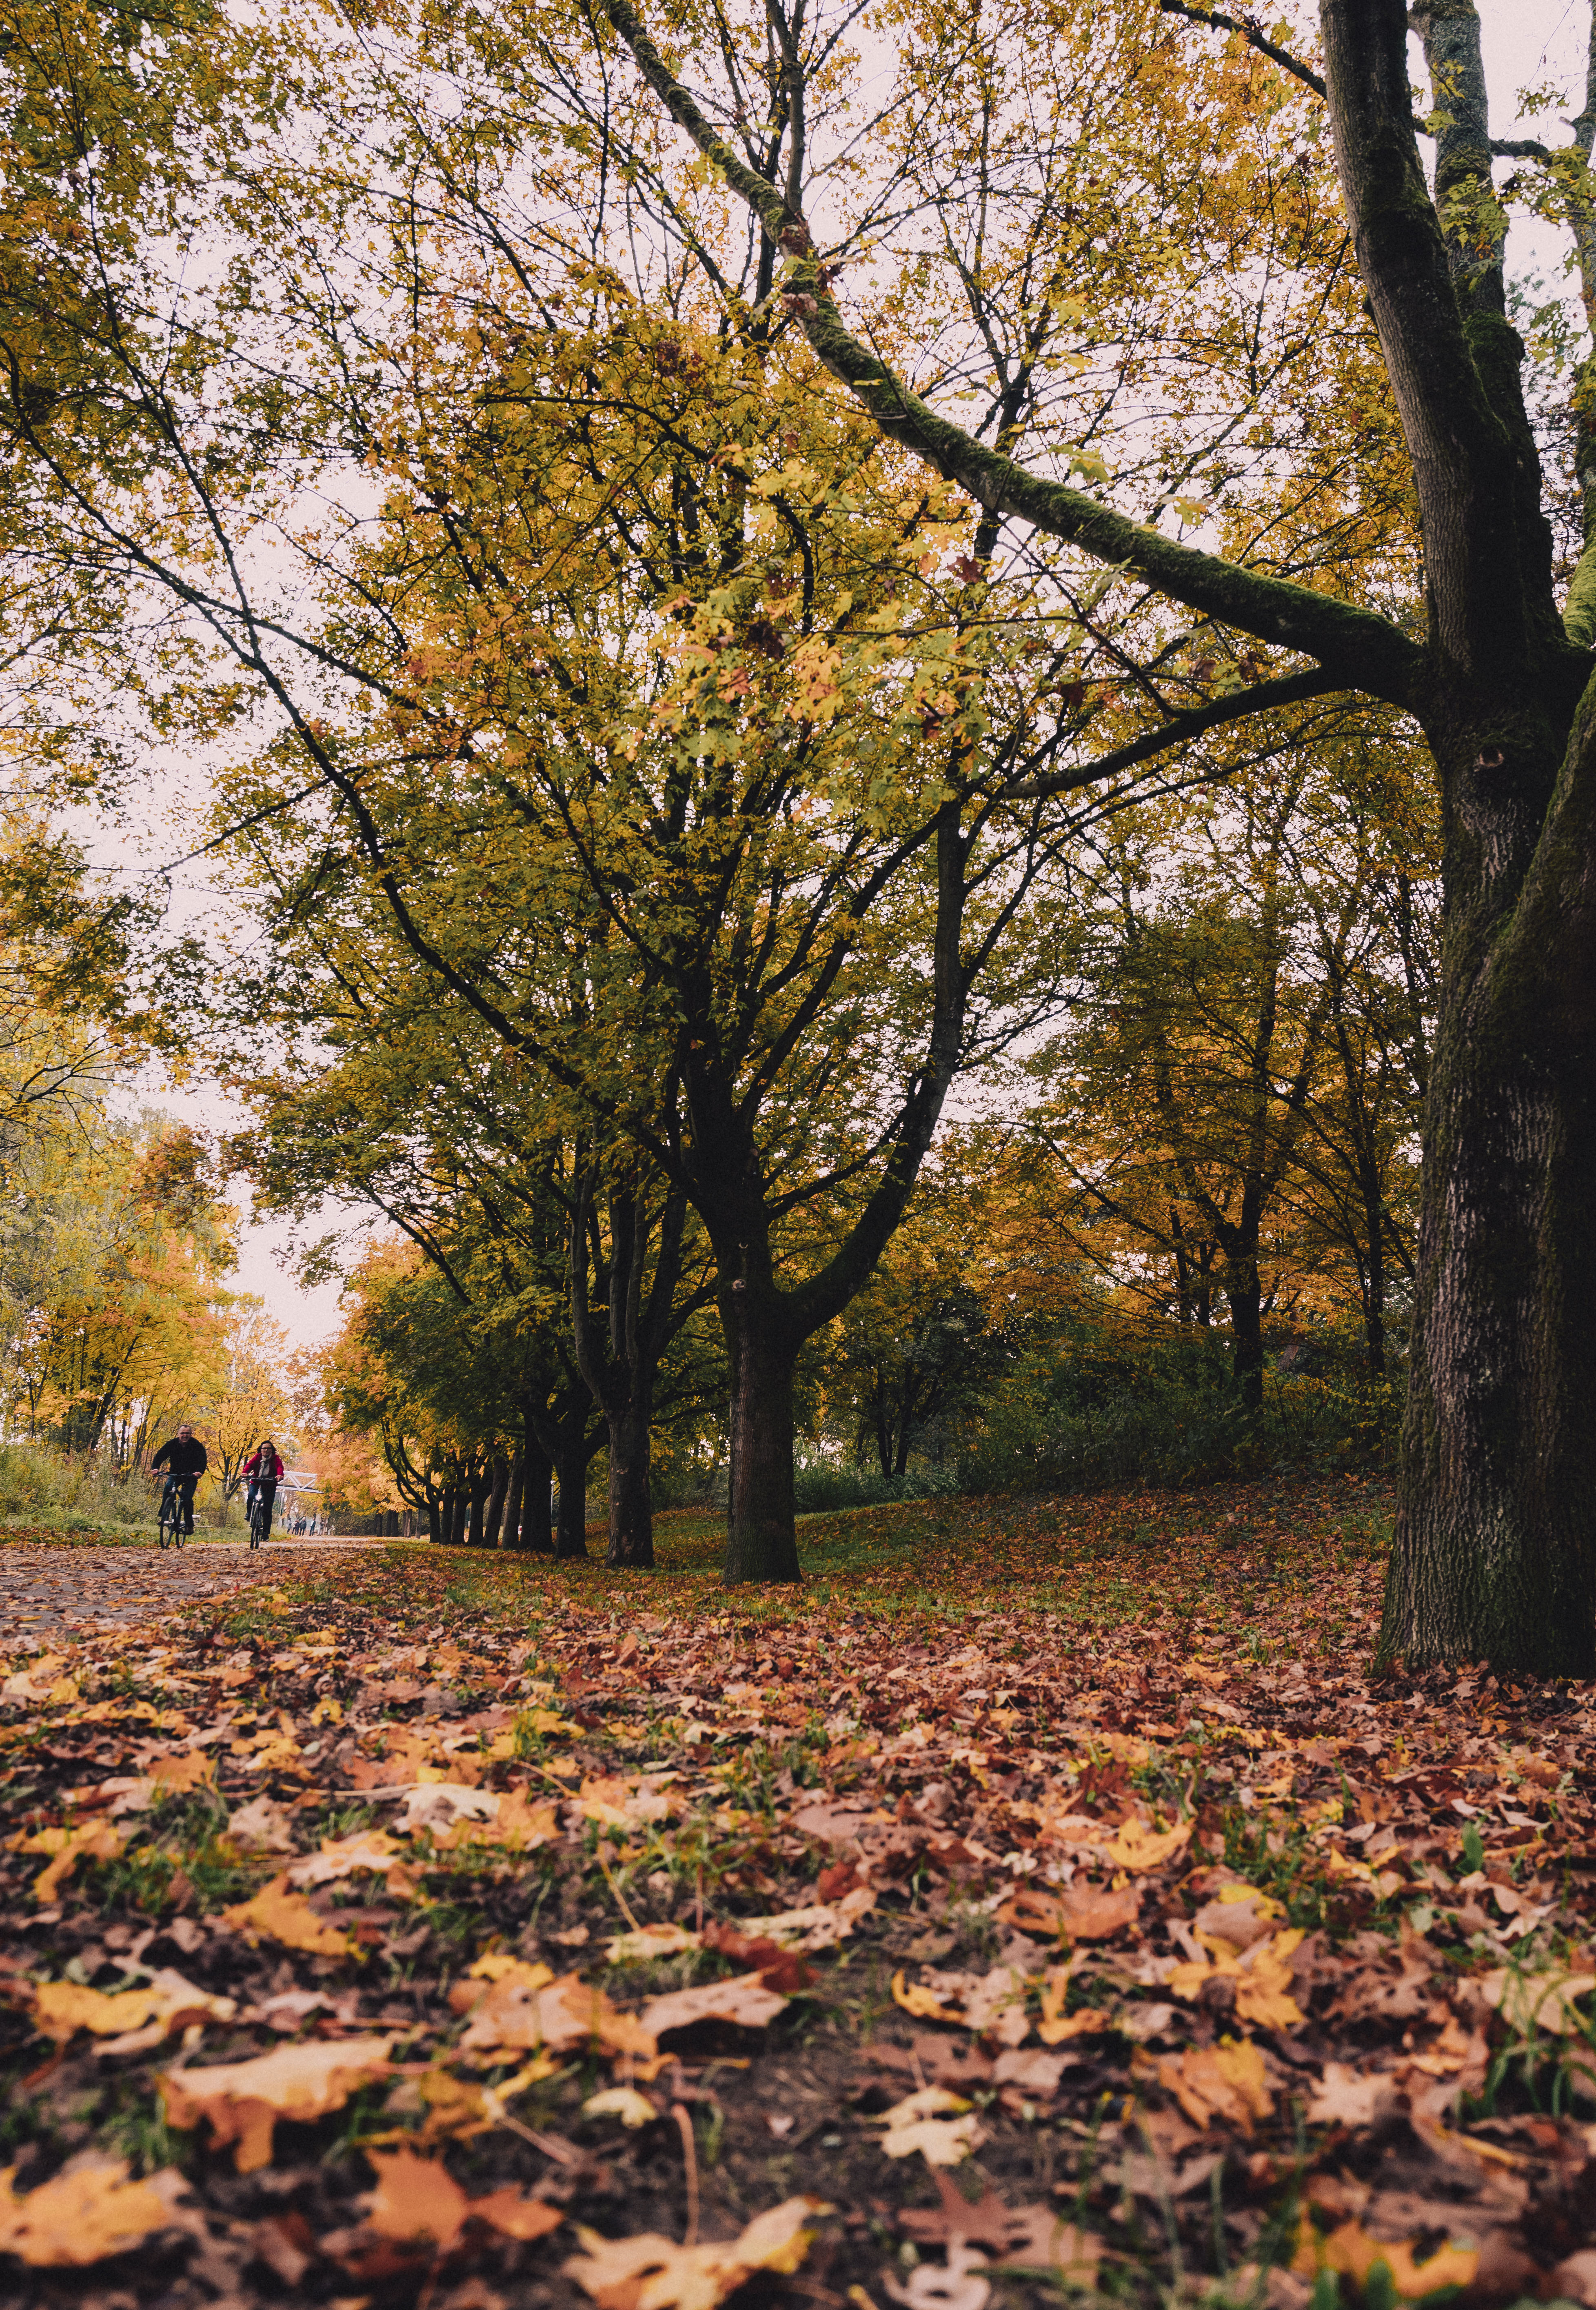
landscape, tree, nature, forest, branch, blossom, plant, sport, sunlight, morning, leaf, flower, autumn, park, season, 2015, cycling, art, colors, deciduous, landschaft, kunst, herbst, woodland, habitat, leica, farben, herbs, fahrrad, q, sch n, leafes, natural environment, woody plant